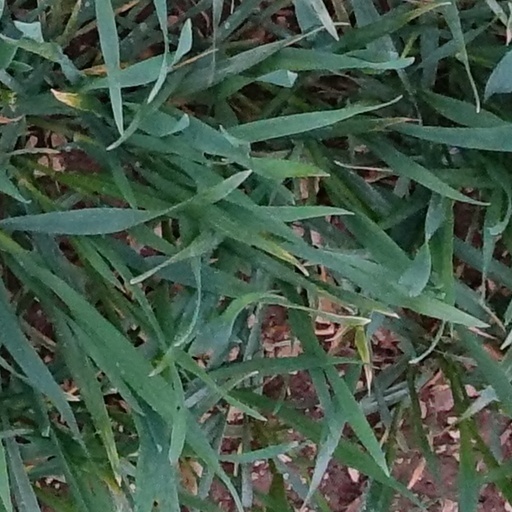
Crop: wheat